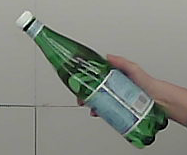
Product: sanpellegrino_water